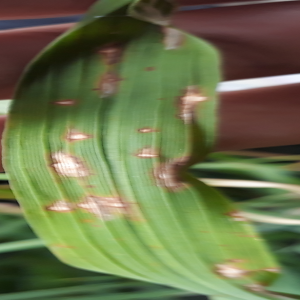
Disease: Blast